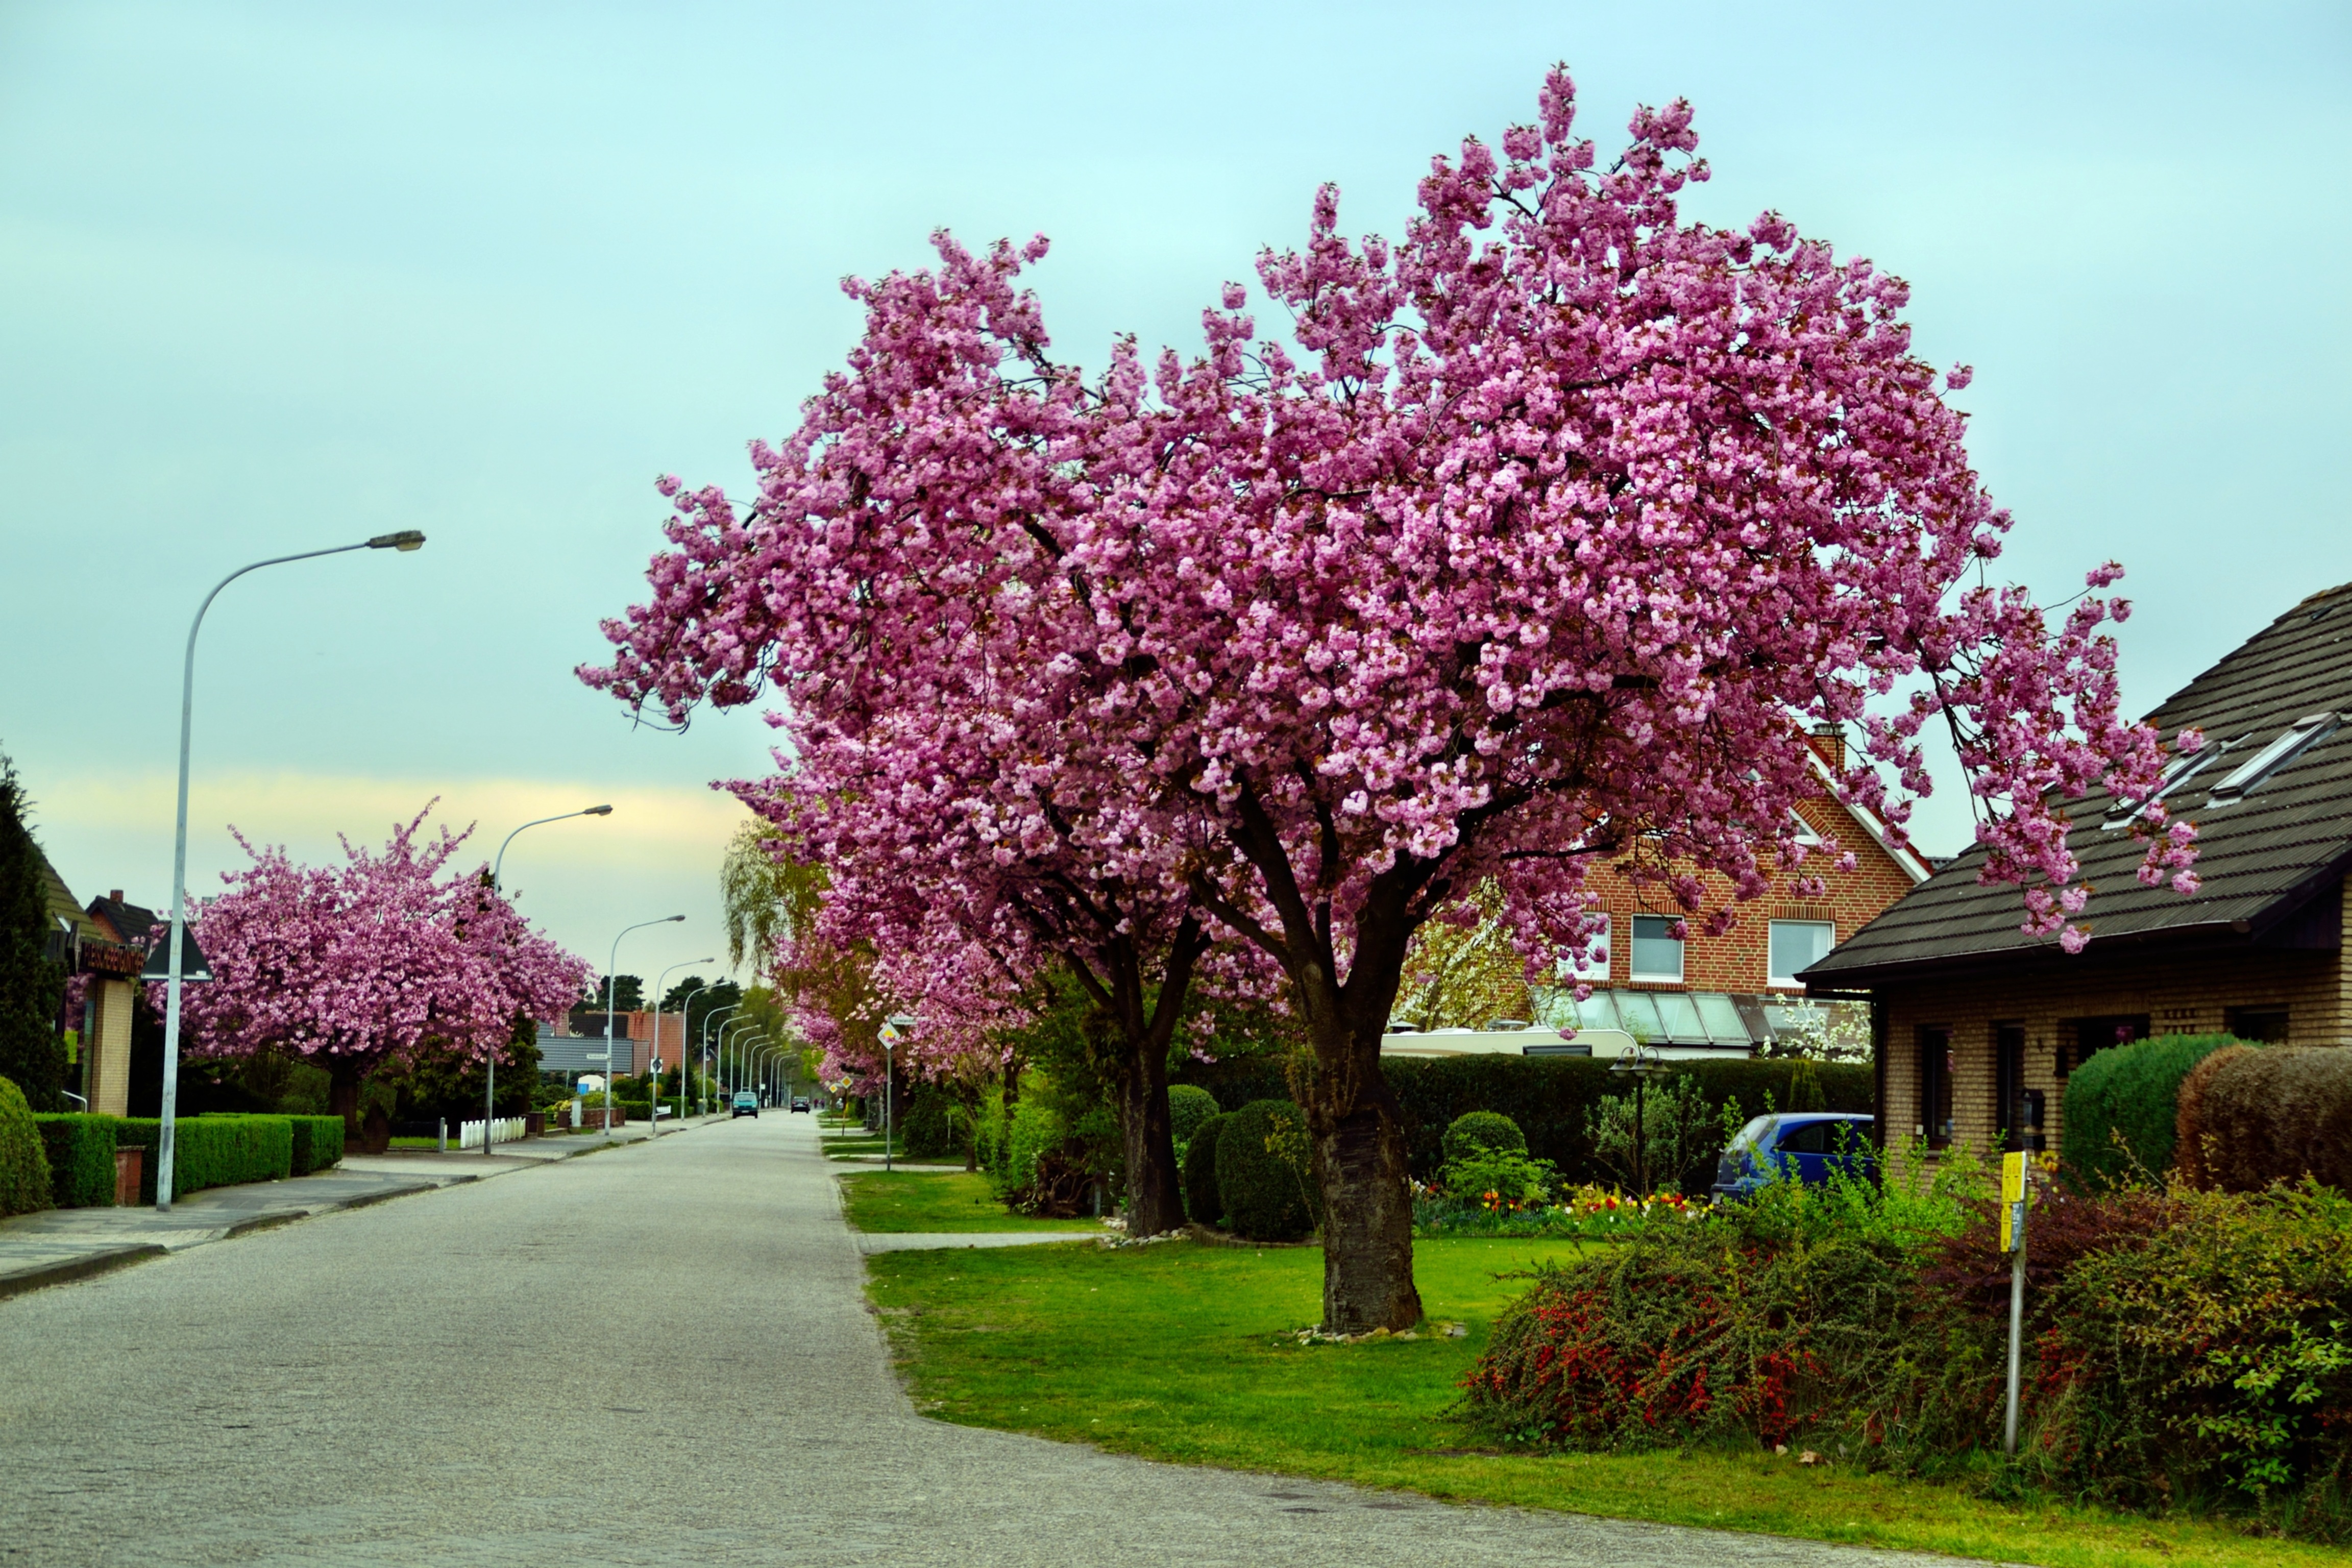
tree, blossom, plant, road, flower, neighborhood, spring, botany, garden, flora, cherry blossom, subdivision, residential area, ornamental cherry, woody plant